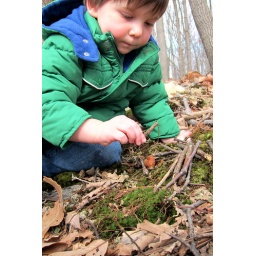
Forrest [age 2] building a fairie house in the woods... moss and twigs